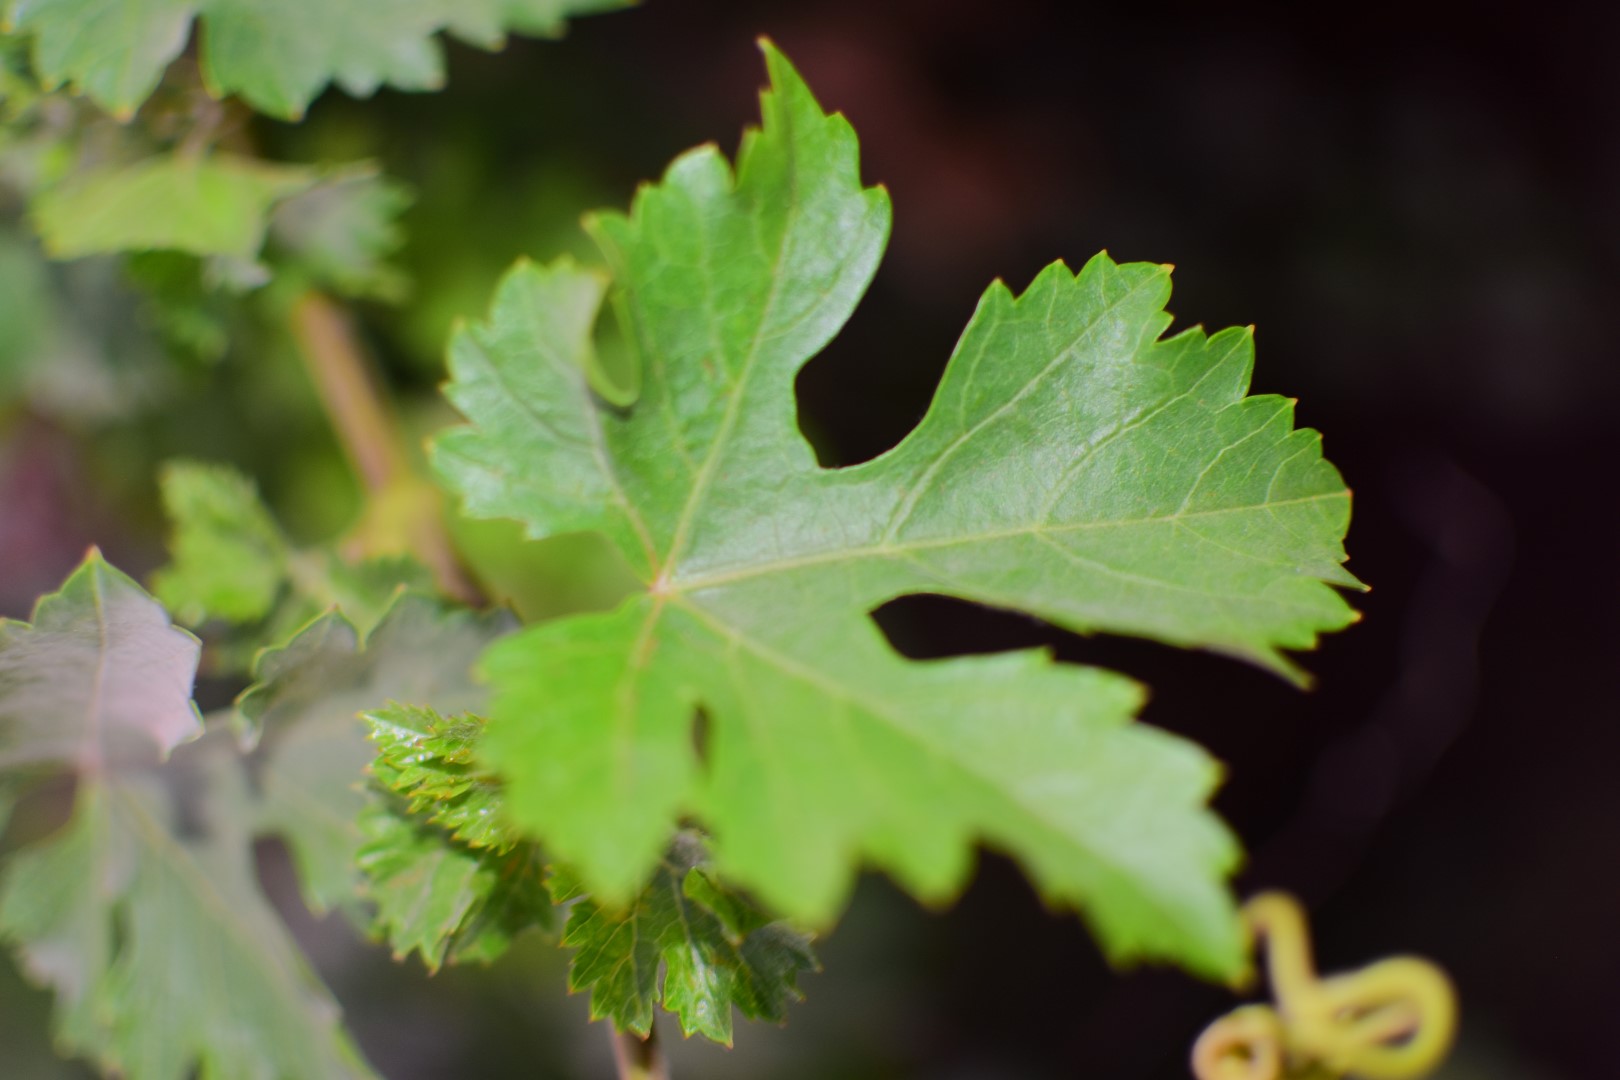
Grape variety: Aswud Balad